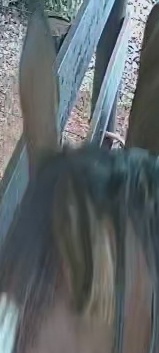
Face region: ears (position_of_ears)
Pain indicator: not_present